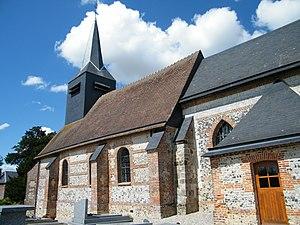
Fesques, Seine-Maritime, France, église (2)
Fesques est une commune française située dans le département de la Seine-Maritime en région Normandie.